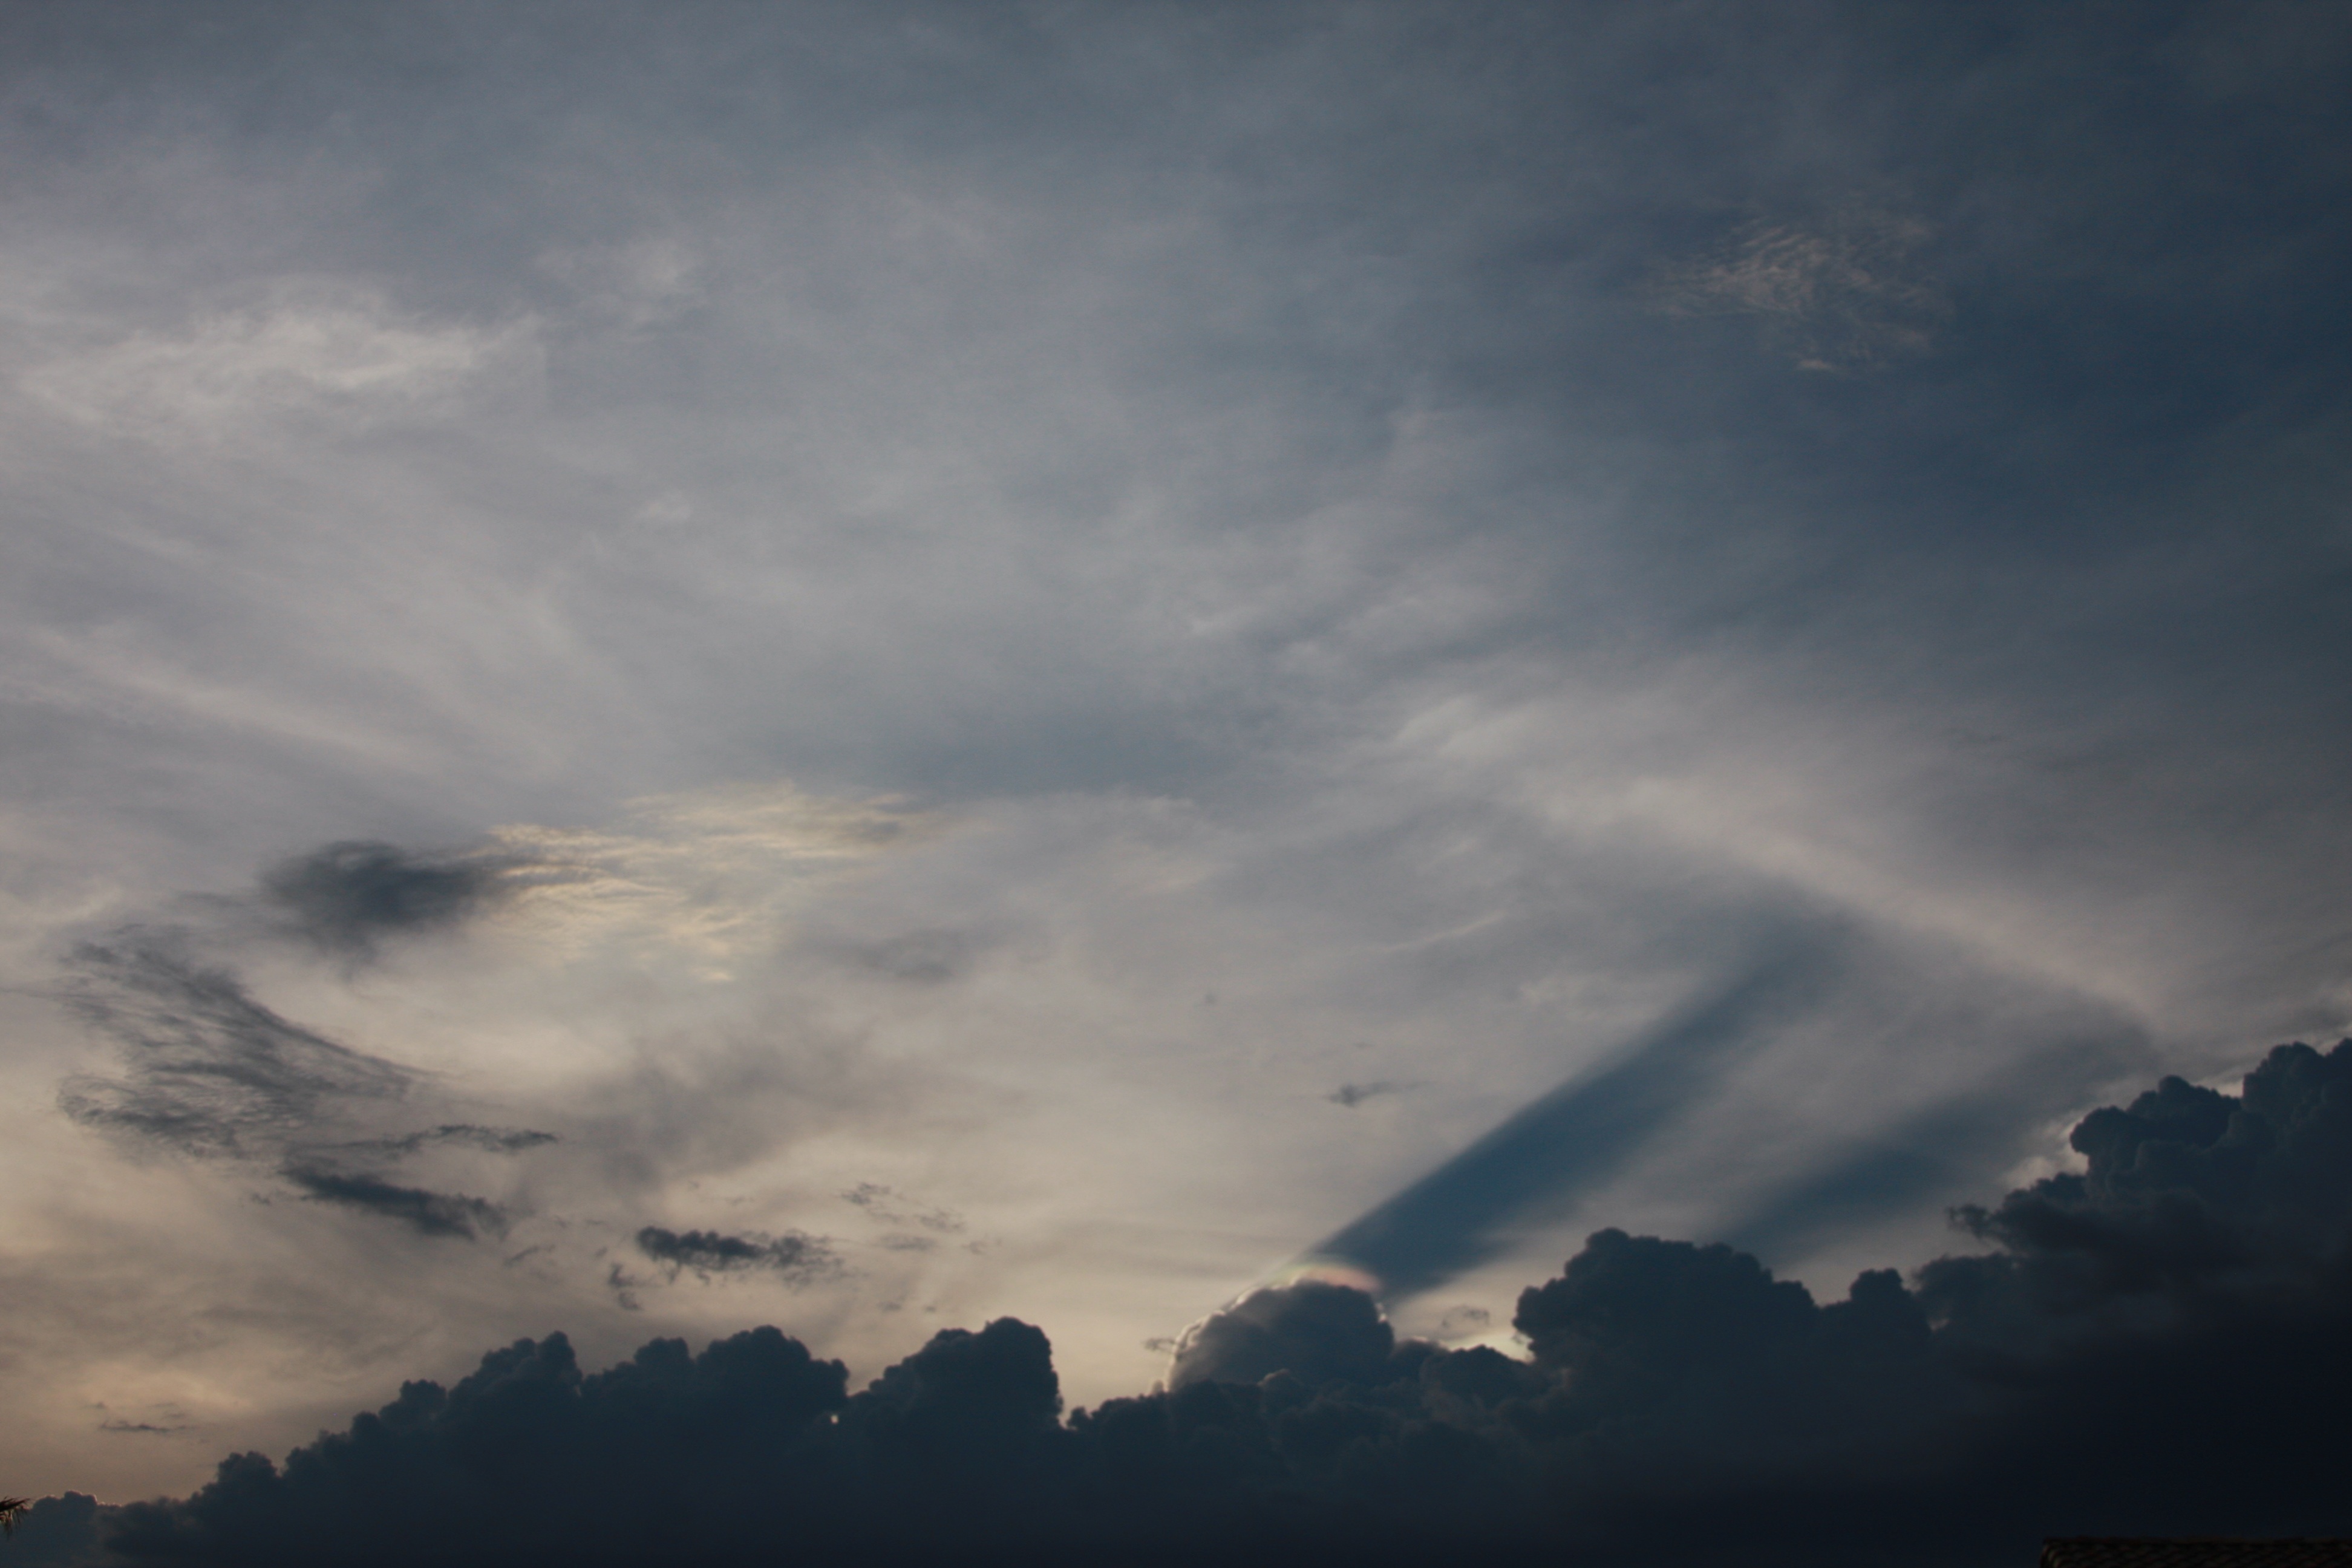
horizon, cloud, sky, sunset, sunlight, morning, dawn, atmosphere, dusk, evening, weather, cumulus, darkness, clouds, thunderstorm, afterglow, las vegas, meteorological phenomenon, atmospheric phenomenon, atmosphere of earth